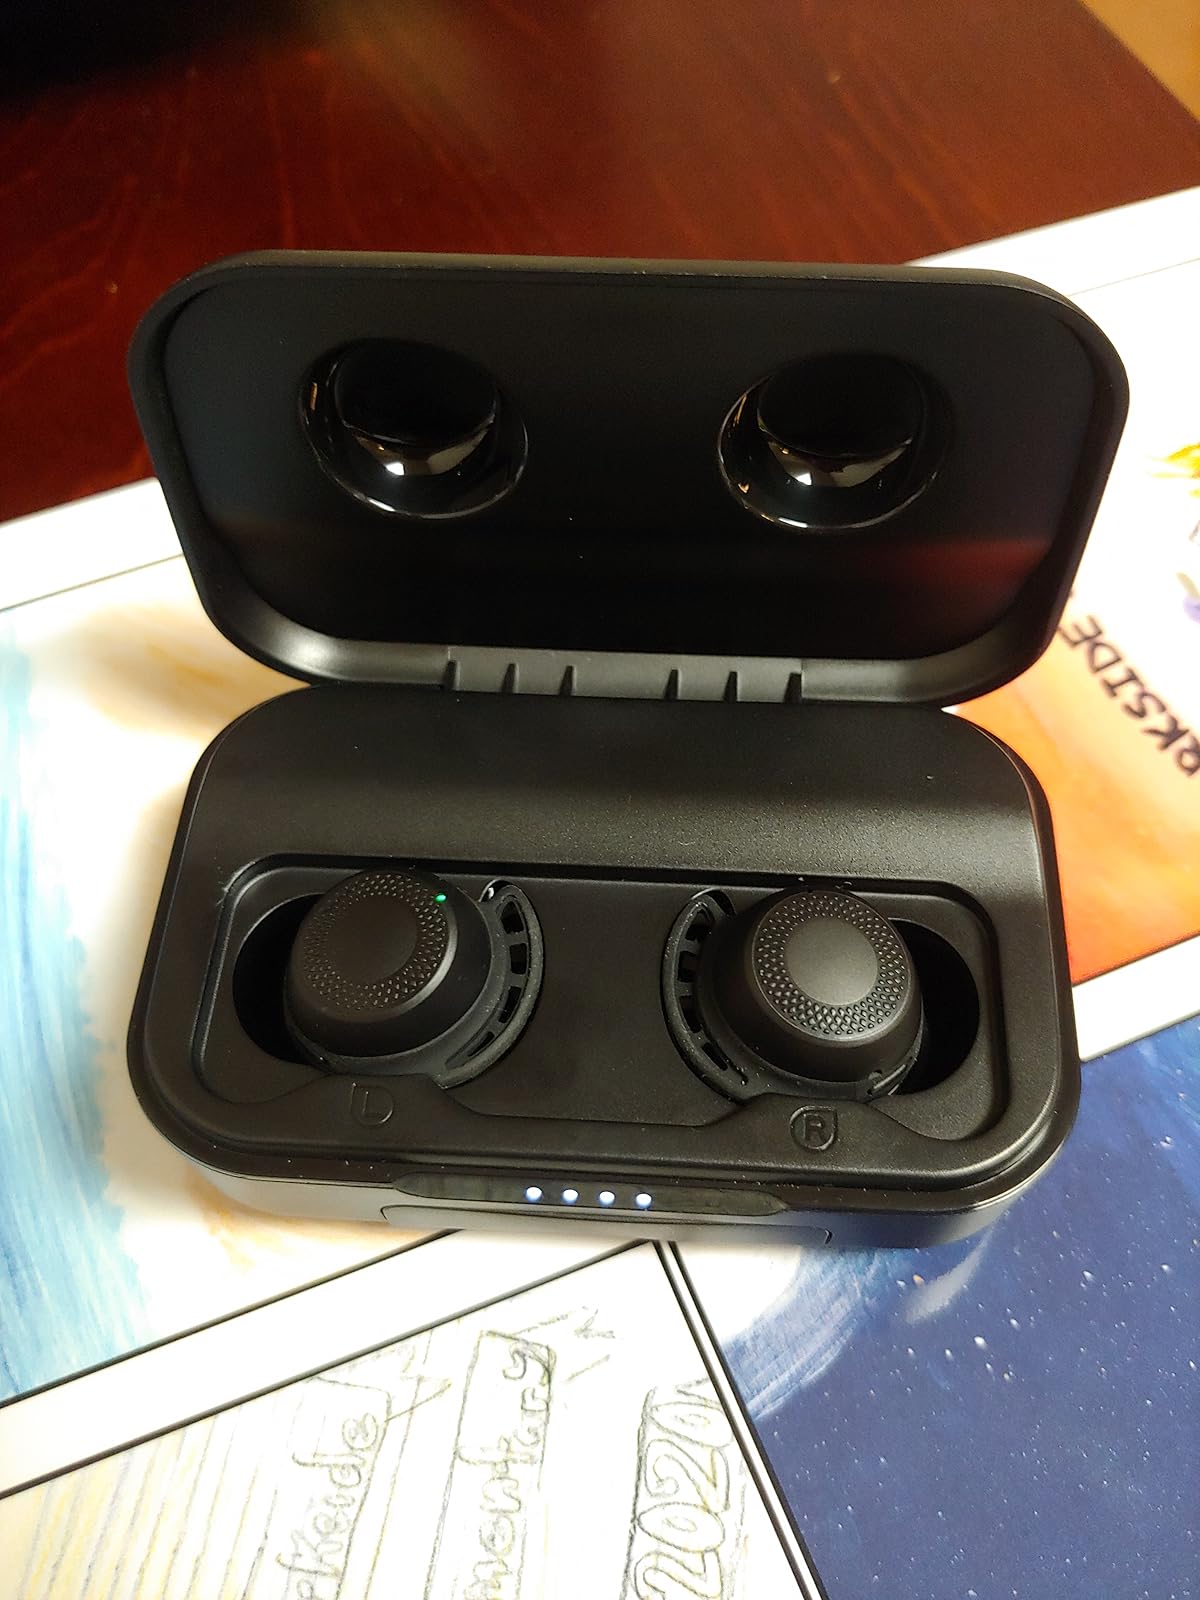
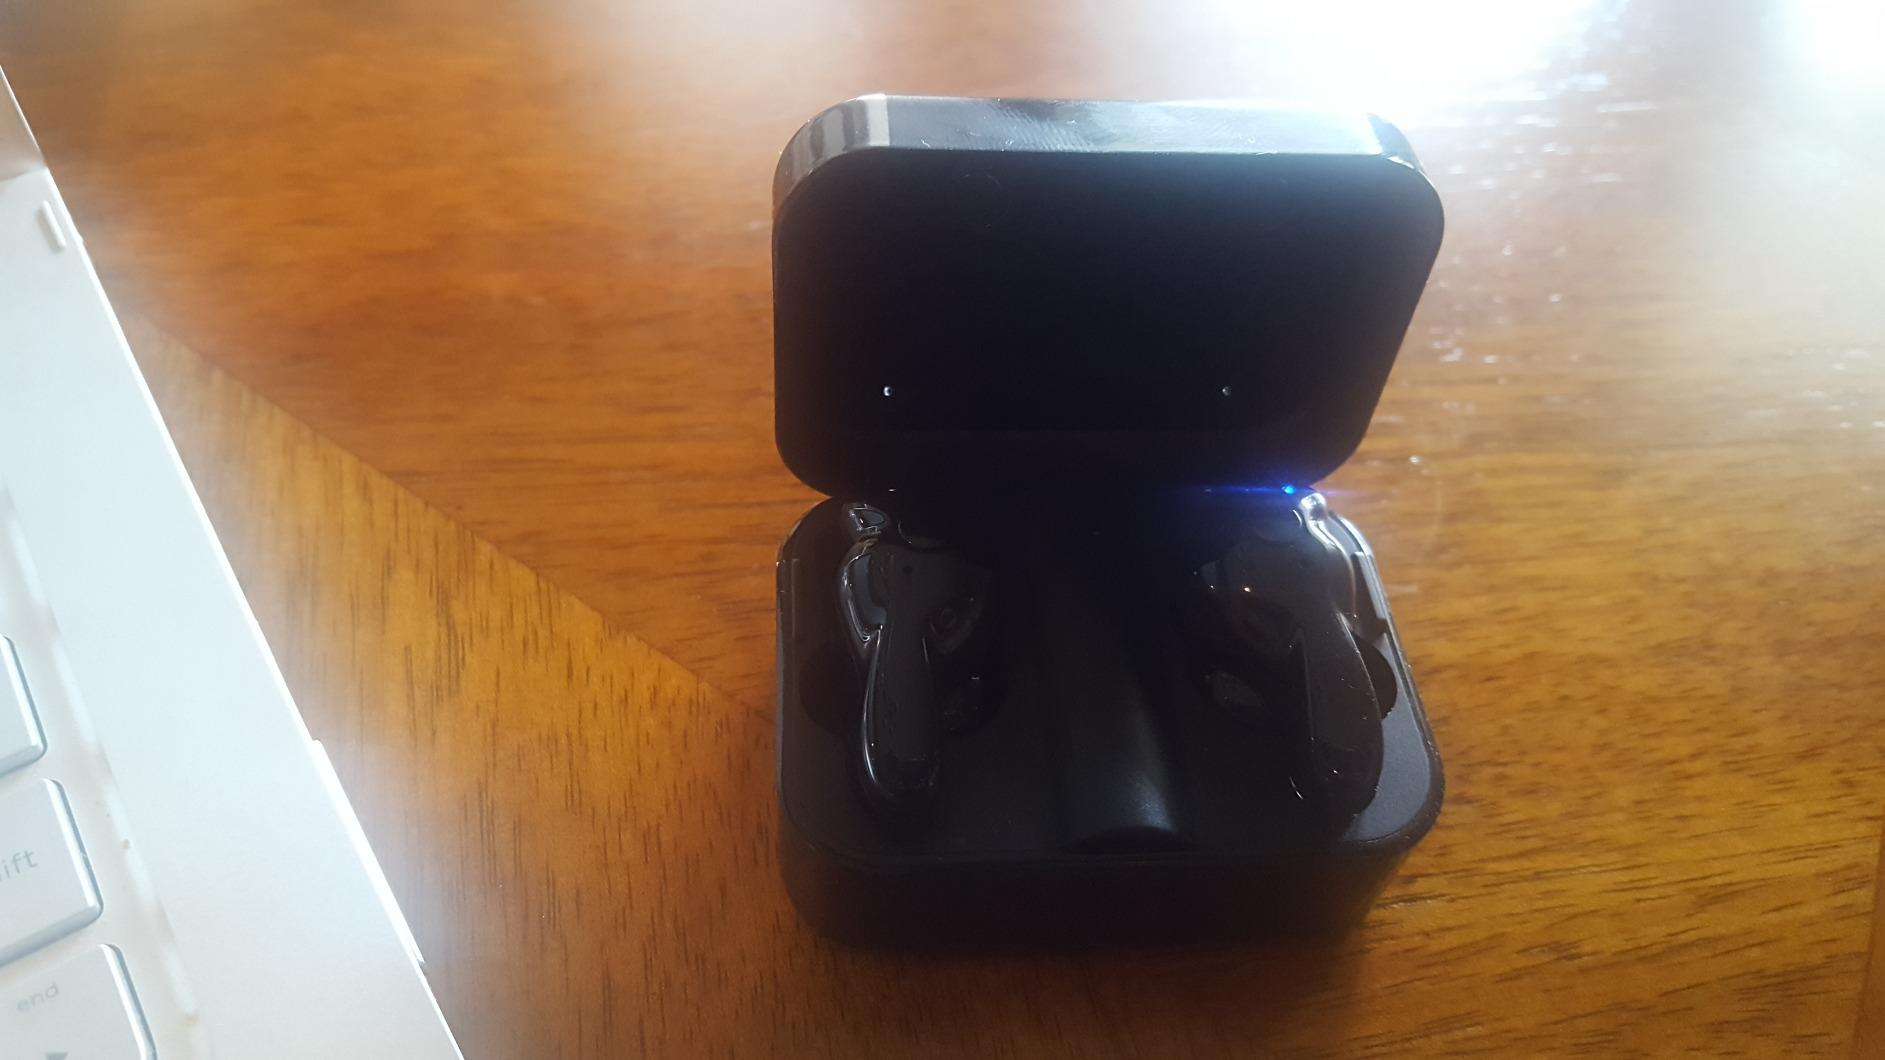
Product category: earbuds
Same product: no